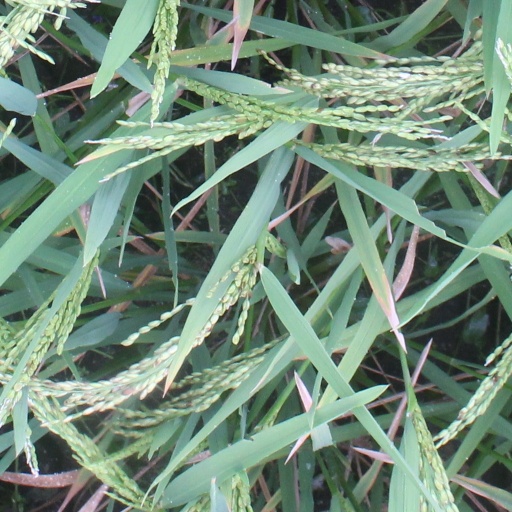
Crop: rice